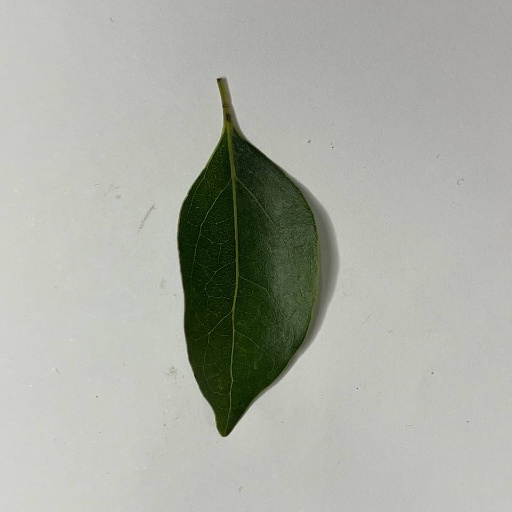
Species: Camphor
Leaf condition: Healthy Leaf